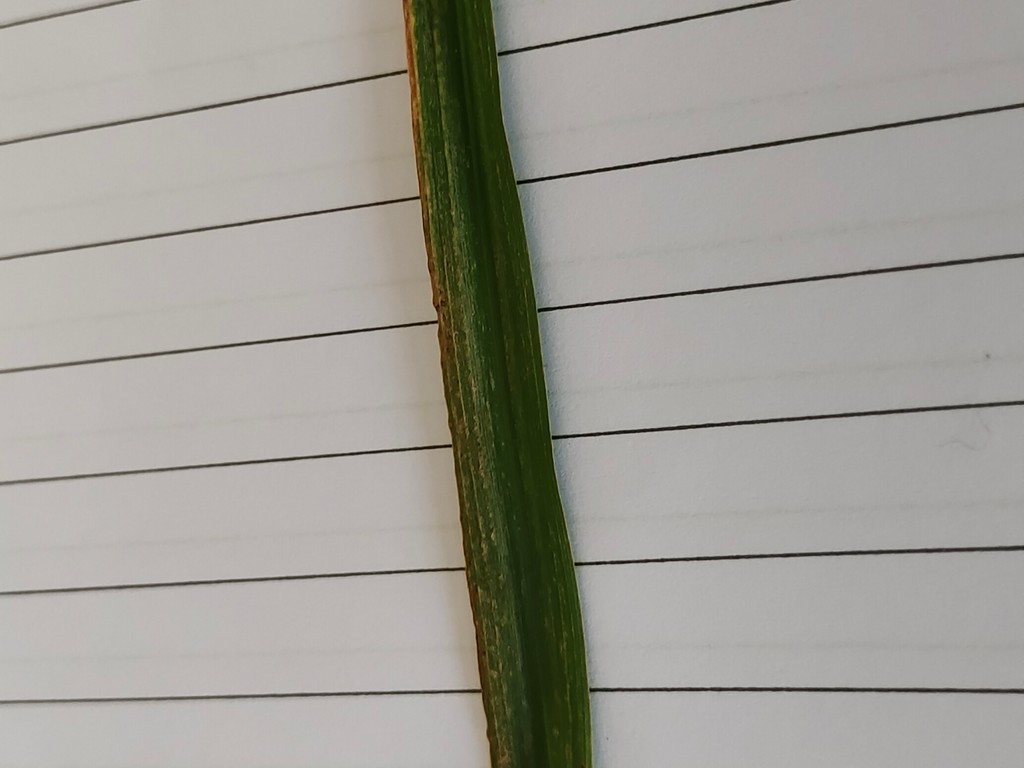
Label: Unhealthy